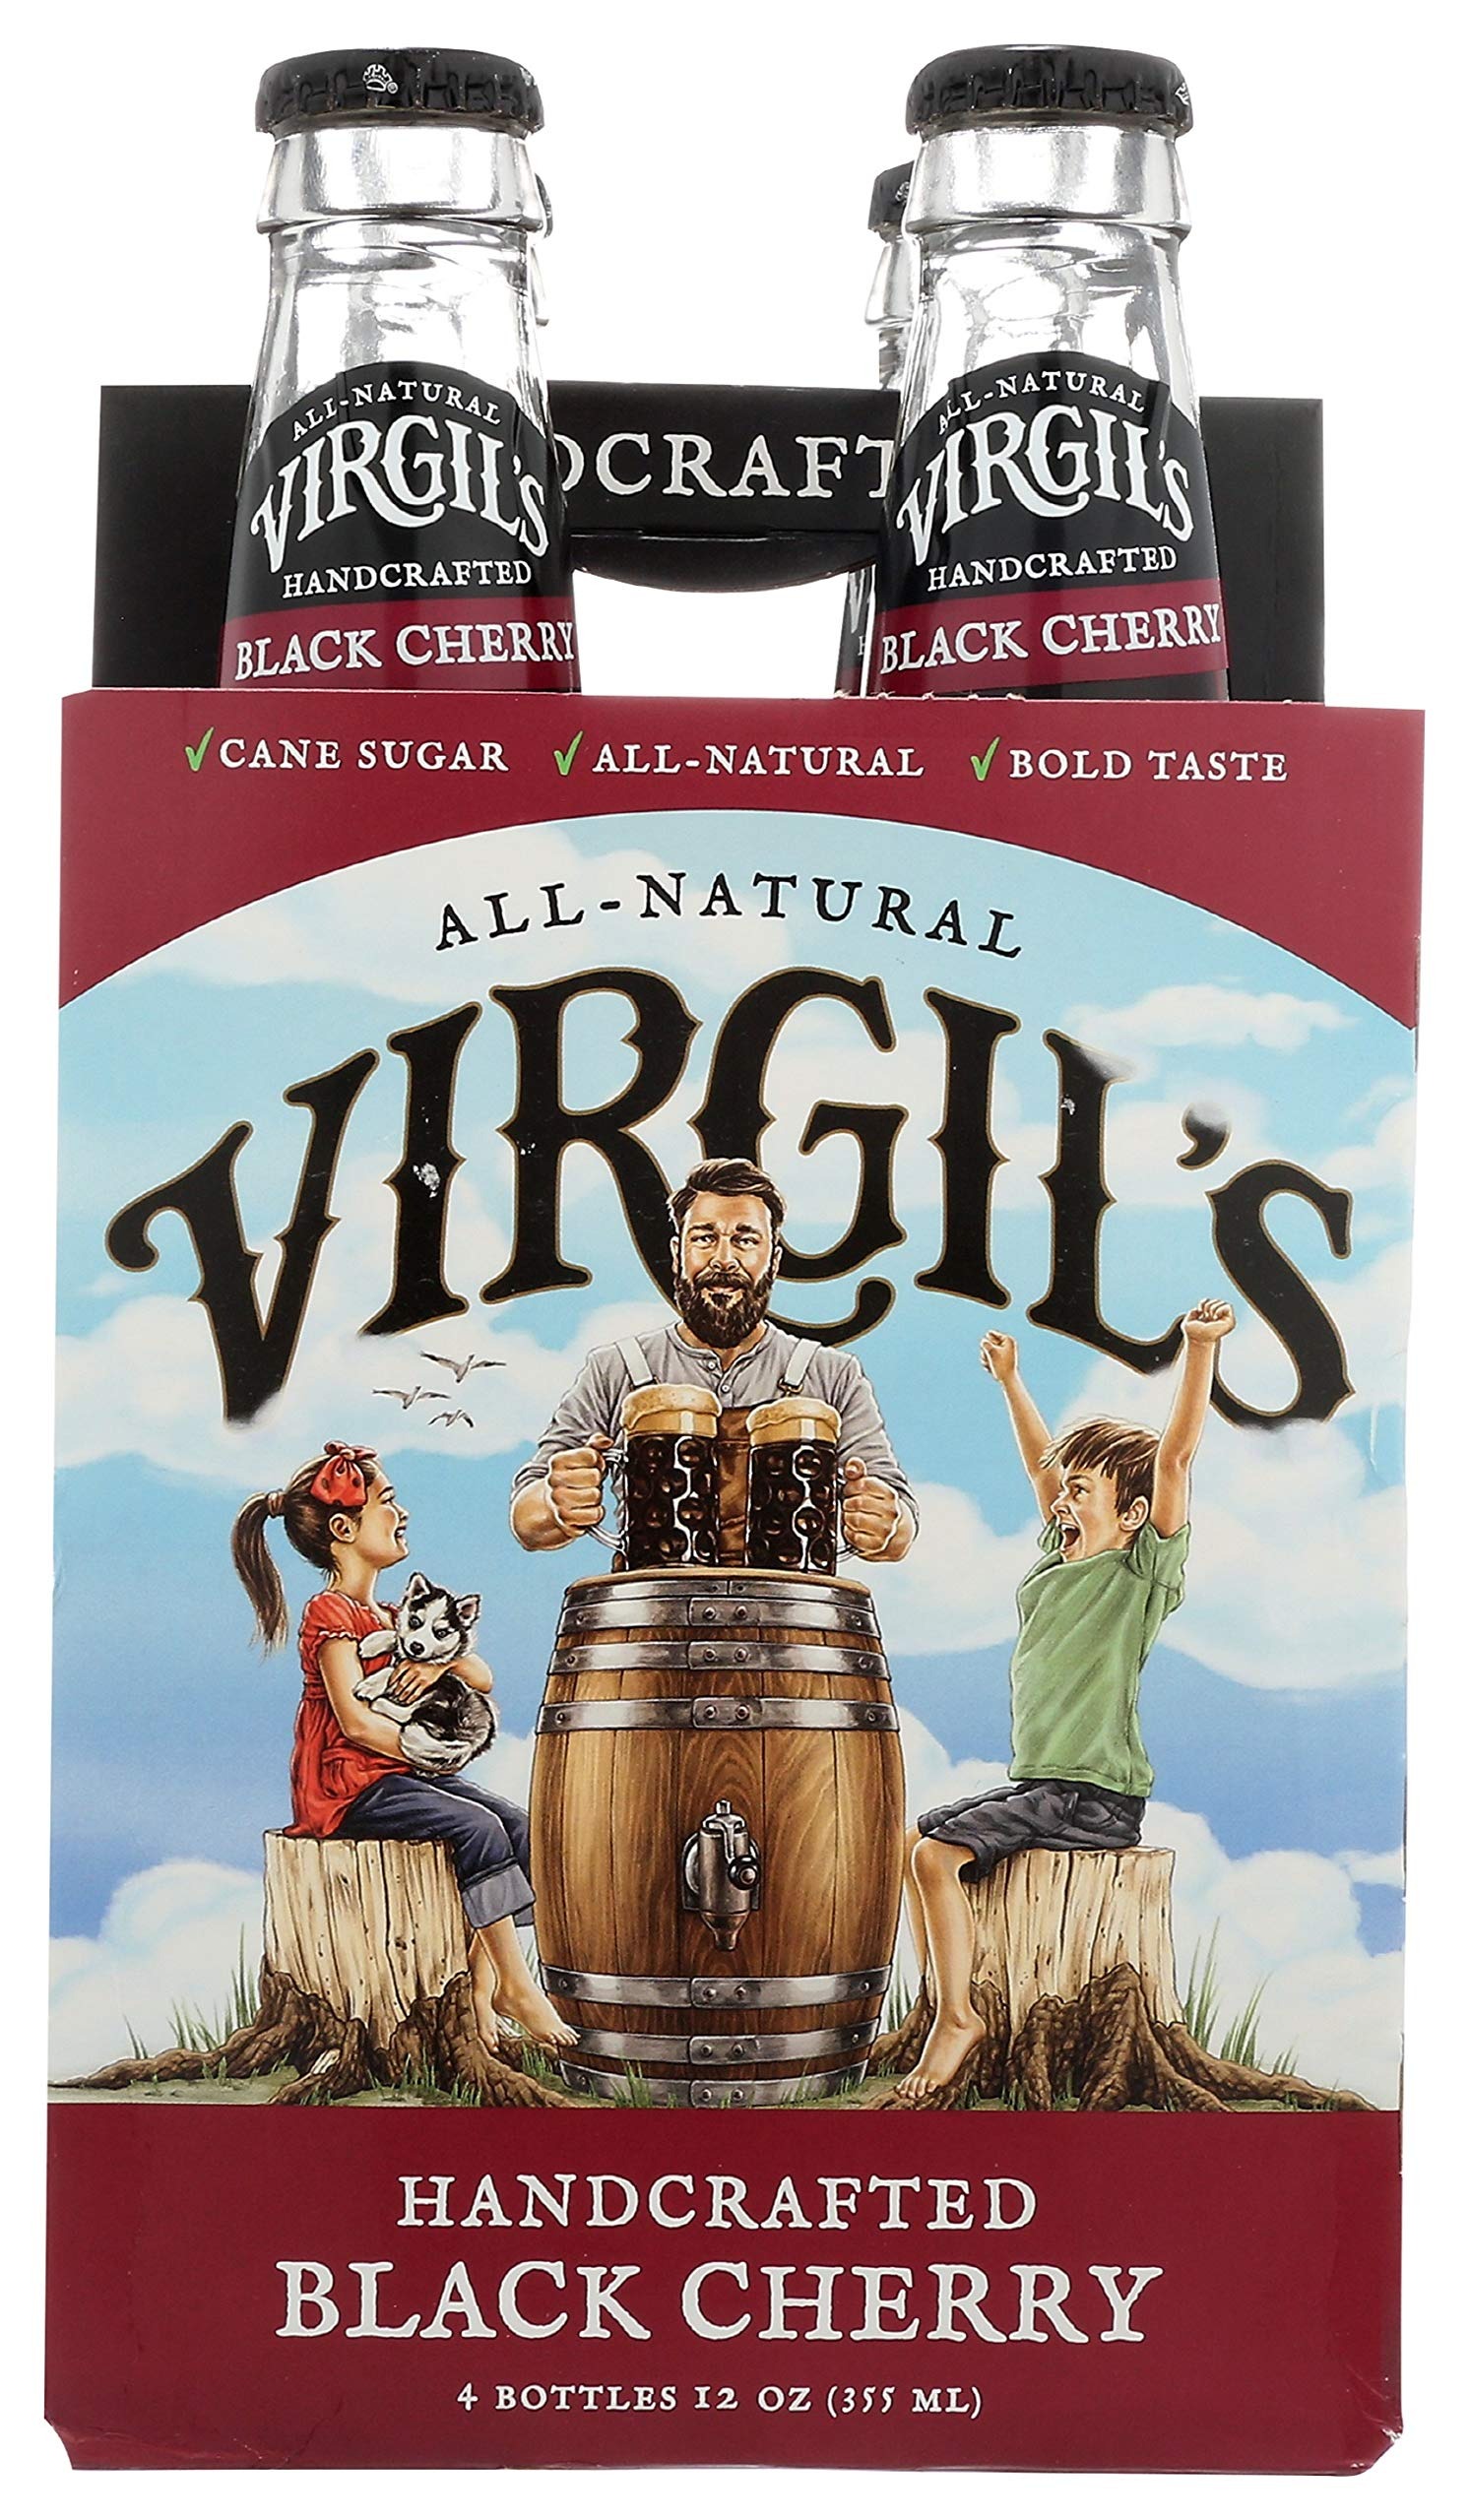
Item Name: Virgil's Black Cherry Cream Soda - 4 per pack (Pack of 2)
Bullet Point: All Natural Premium Soda
Product Description: Classic cream soda recipe made naturally using the finest cherry flavor, vanilla beans and unrefined cane sugar.
Value: 96.0
Unit: FL Oz

Price: 19.74